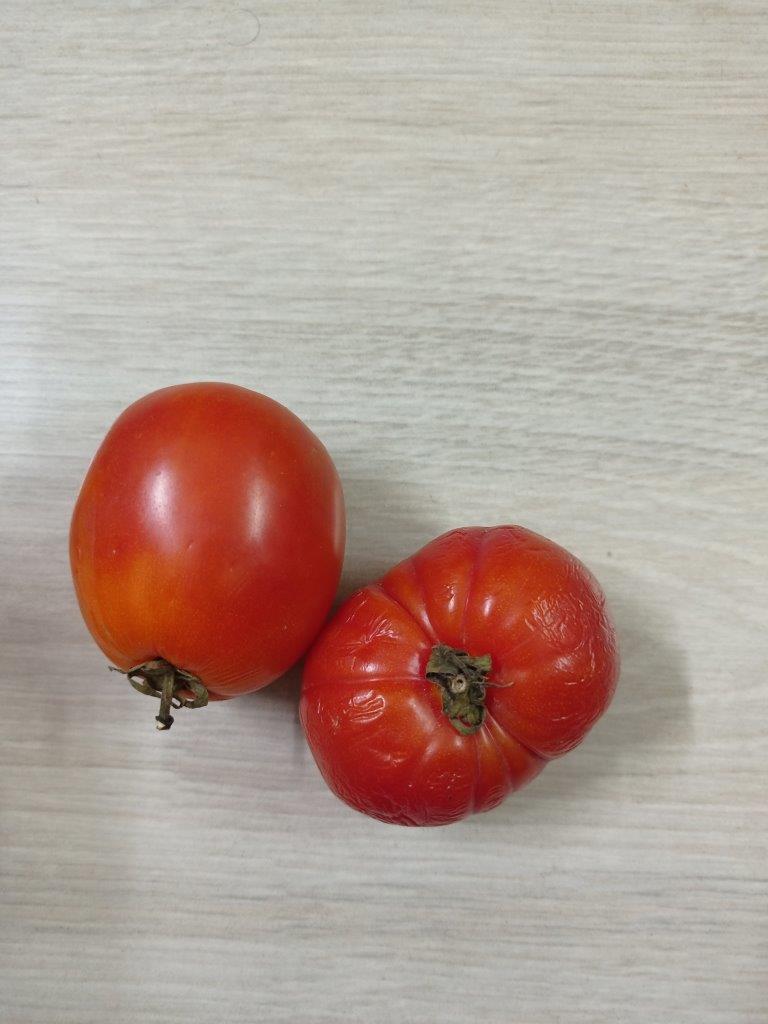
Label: Fresh